Barbarella (band)

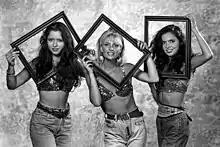

Barbarella was a Dutch all-female dance/pop trio from the Netherlands formed by Dutch manager/producer Han Meijer. The group consisted of singers Angela Vermeer, Ingrid Brans and Leslie Doornik. They released two albums in their short-lived career during 1989–1991 – "Sucker For Your Love" and "Don't Stop The Dance".